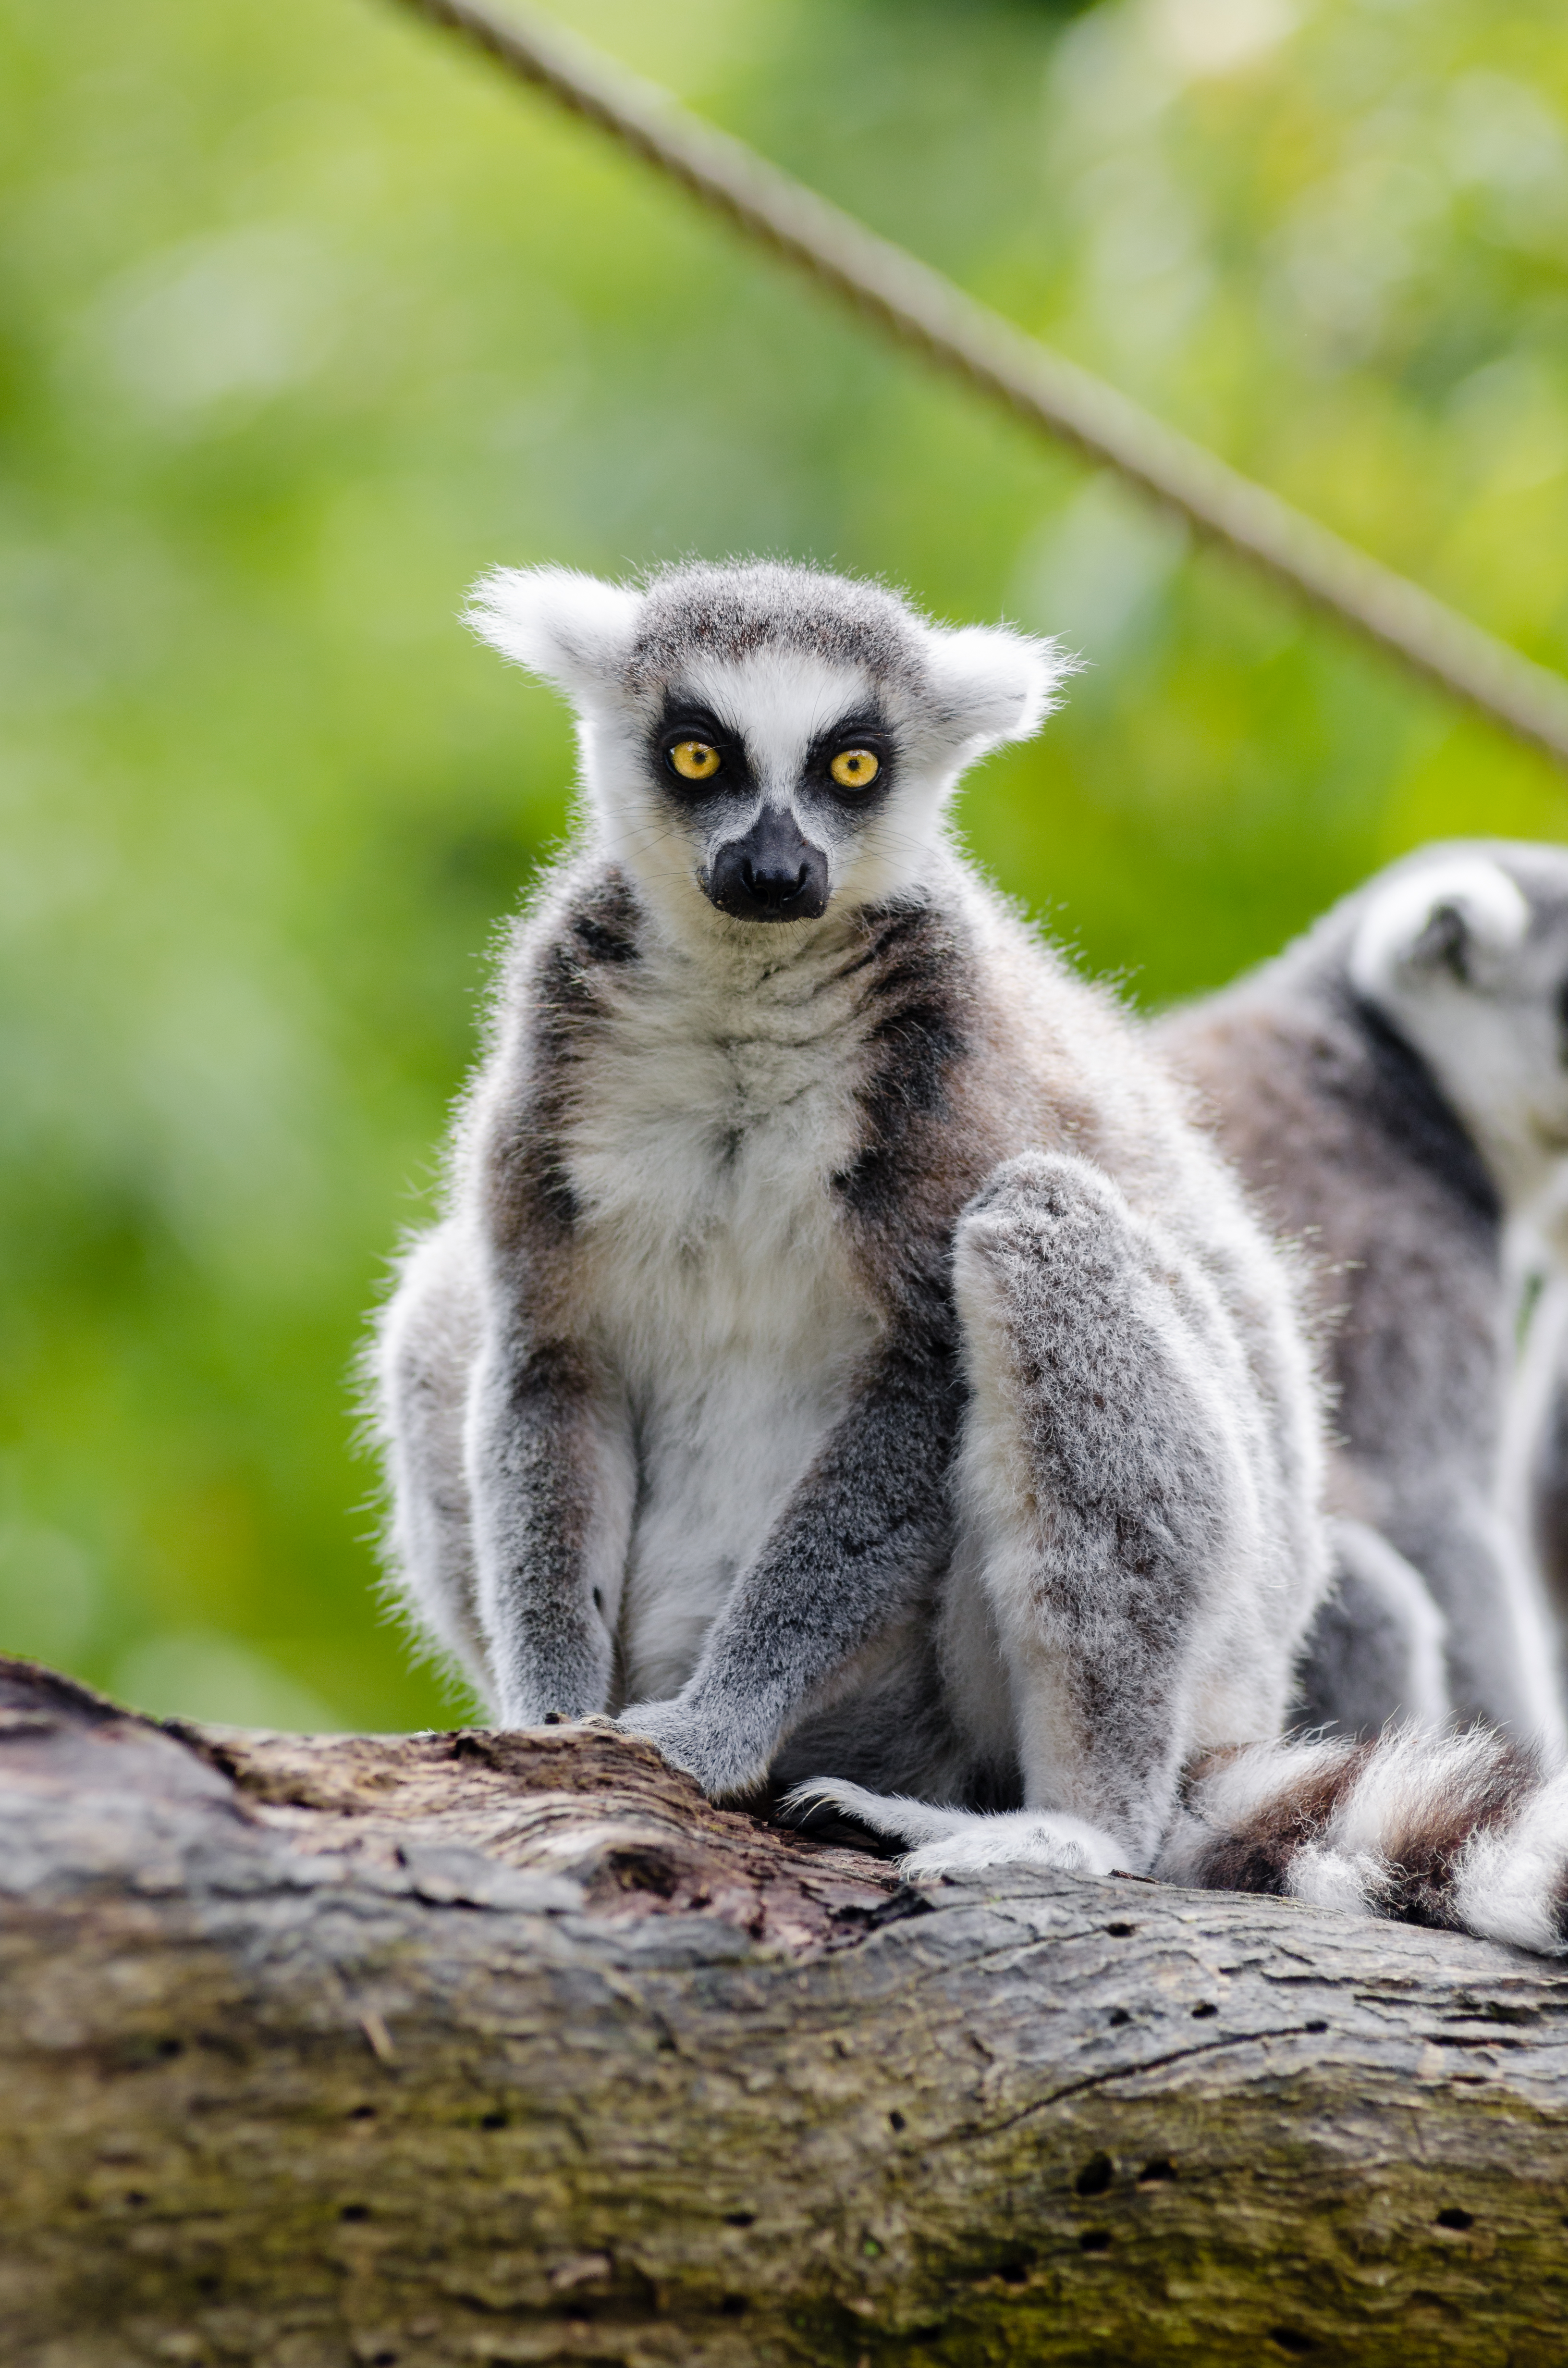
nature, animal, wildlife, zoo, mammal, fauna, primate, madagascar, vertebrate, lemur